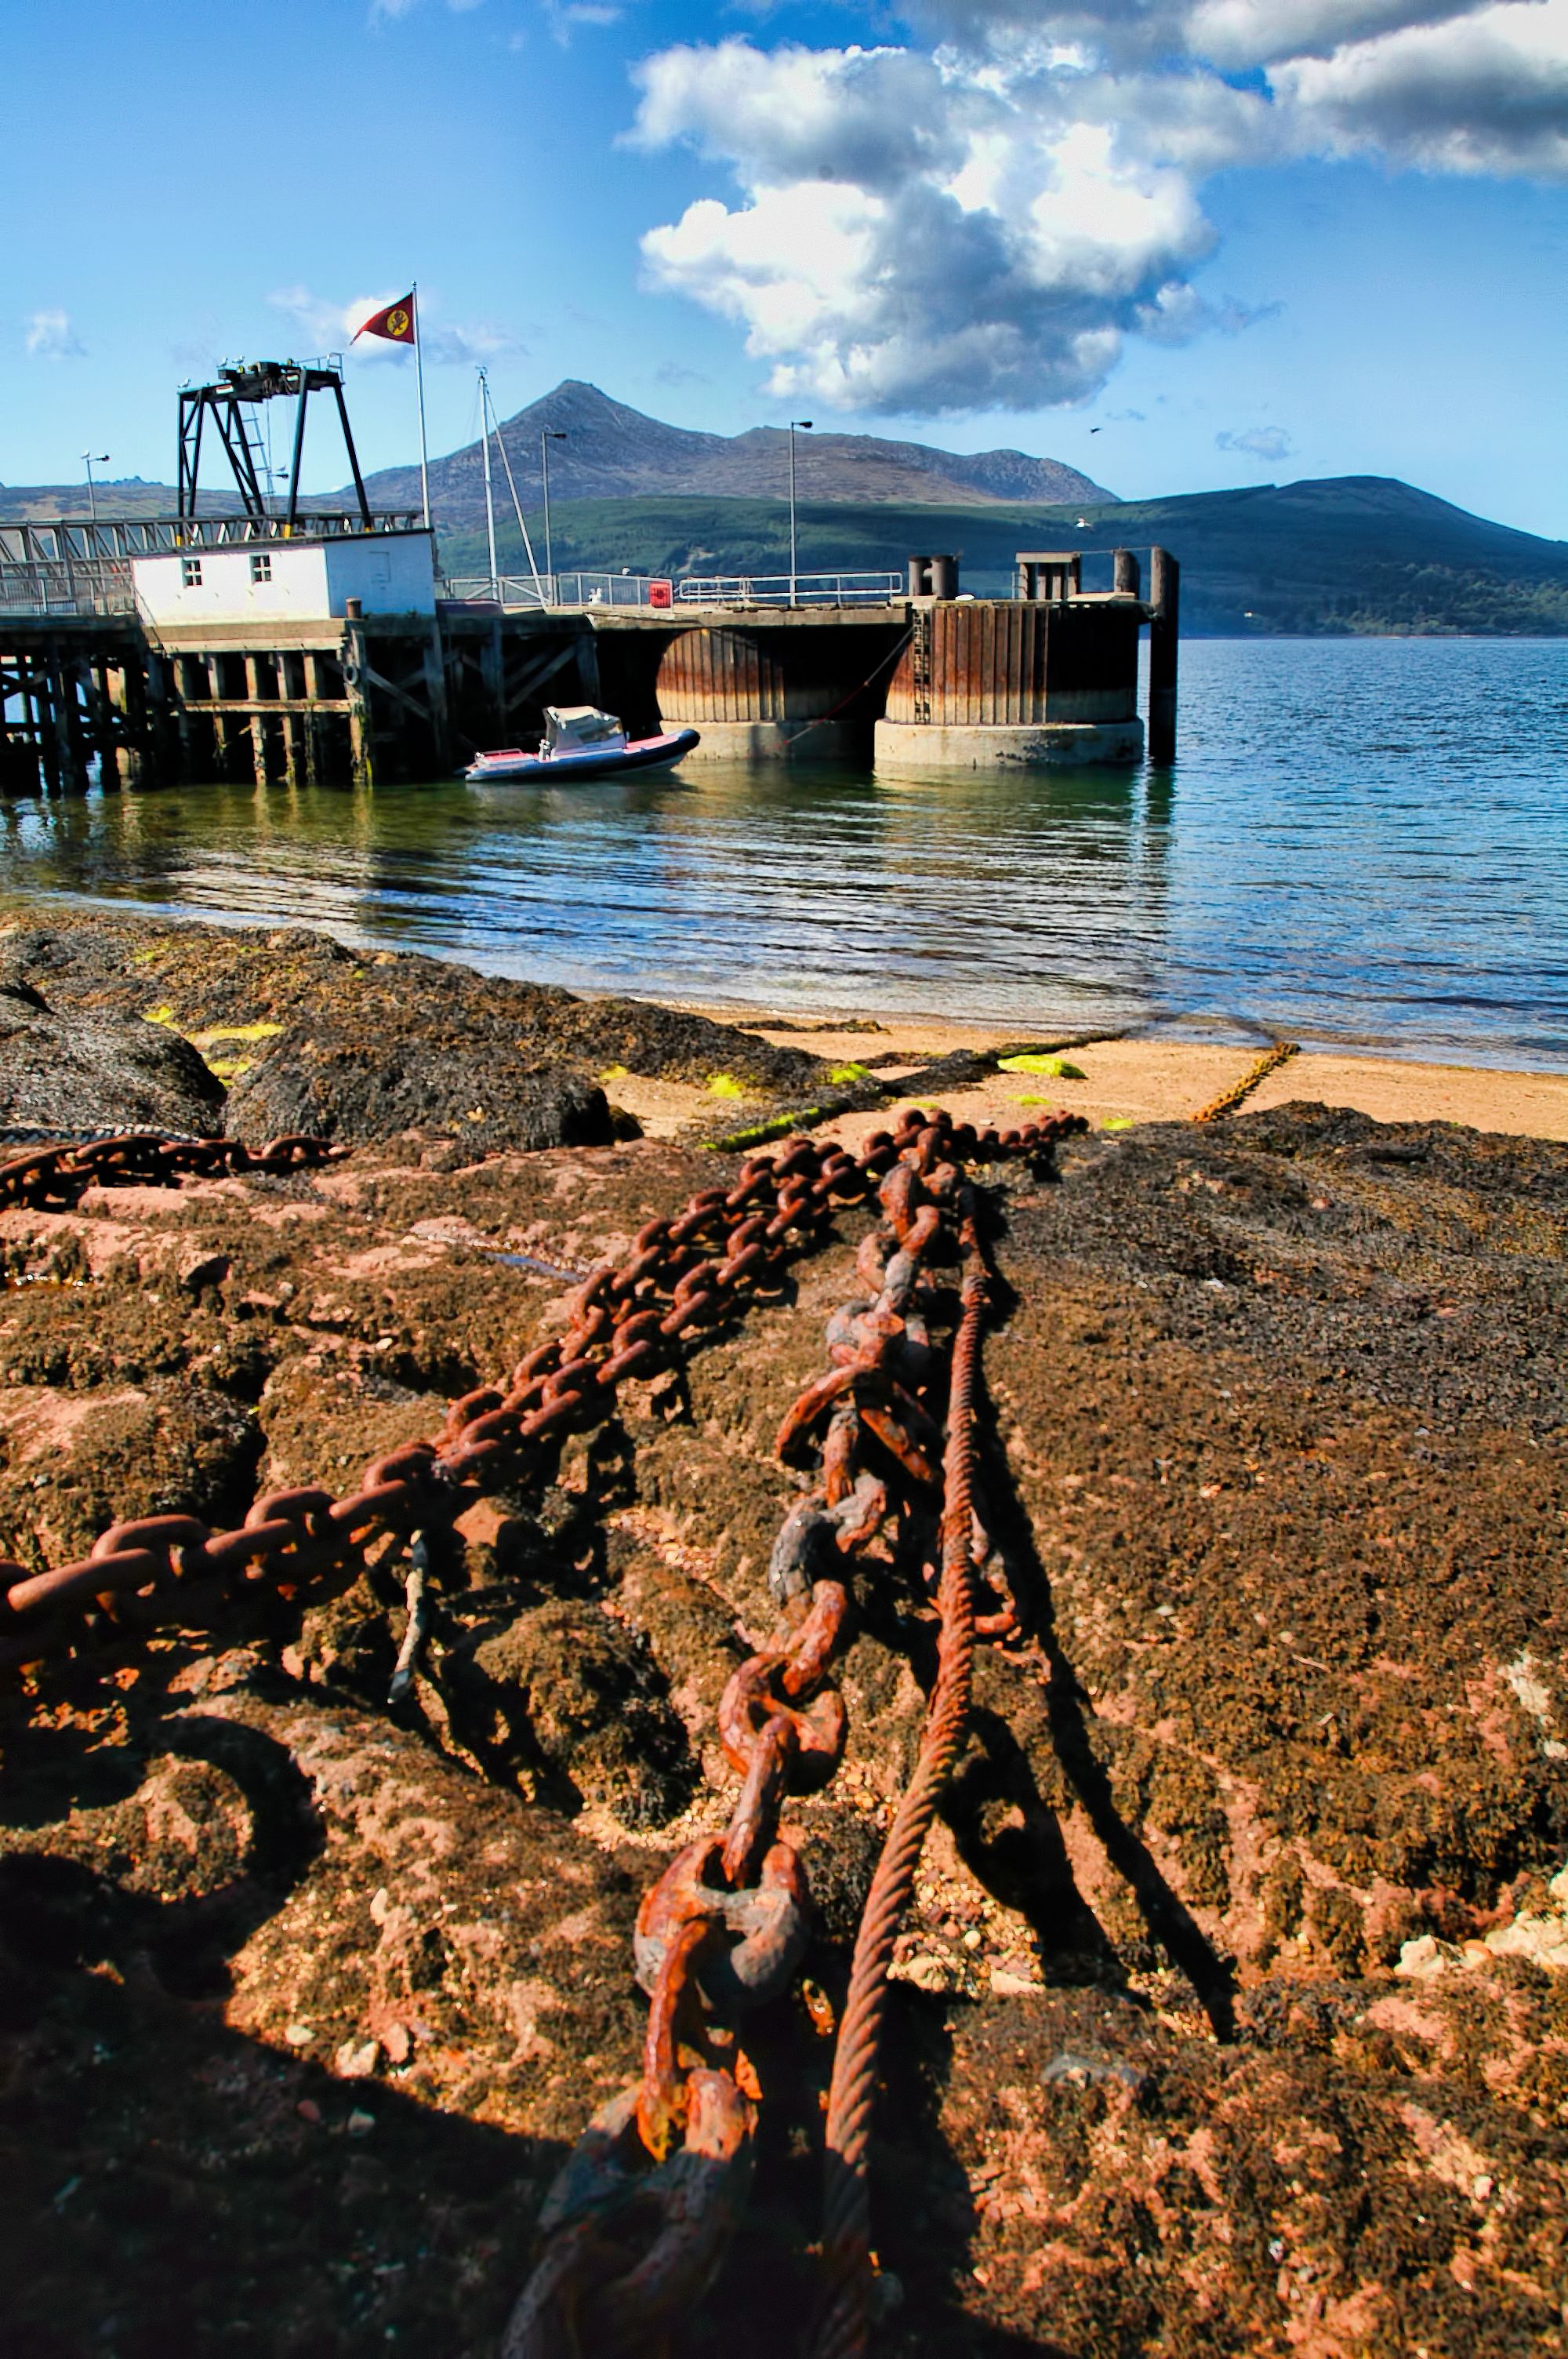
beach, sea, coast, water, rock, ocean, sunset, shore, wave, dusk, evening, reflection, vehicle, bay, body of water